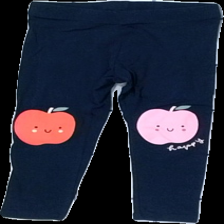
View: front
Type: Tights
Category: Children
Brand: Lindex
Colors: Blue, Pink, Red, Multicolor
Material: 100% cotton
Pattern: Other
Cut: Regular
Size: 98
Season: All
Damage location: top right
Price range: 50-100
Recommended usage: Reuse
Description: blå tights med frukter på knäna